Hyderabadi rupee

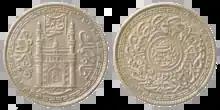
Hyderabad - One Rupee Coin issued by Mir Osman Ali Khan - 1335 AH Silver (The Urdu letter "Ain" inside the Charminar represents 1st letter of the word "Osman")

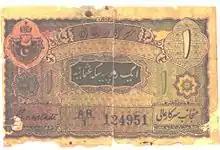
Currency signed by Dr. G.S. Melkote

The banknotes of Hyderabad were issued from 1918 until 1953. The ruling Nizam of Hyderabad was Mir Osman Ali Khan. Notes issued as early as 1916 have been reported. The notes are dated in the Fasli Era, so adding 589 to the FE date will convert it to the AD date. They were printed in Urdu, with the value of currency written in Urdu, Marathi, Telugu, Kannada and English on them.